Billing (performing arts)

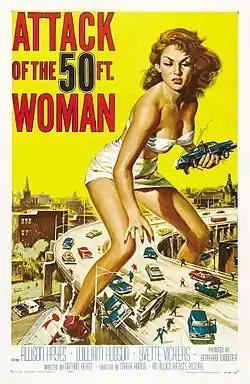
Poster art. A giant woman clad in a white bikini straddles an elevated, 4-lane highway. She has an angry expression, and she's holding one smoking car in her left hand as if it were a toy. She is reaching down to grab another. There are several car crashes on the highway, and people are fleeing from her as if they were small insects.

The "billing block" is the "list of names that adorn the bottom portion of the official poster (or 'one sheet', as it is called in the movie industry) of the movie". In the layout of film posters and other film advertising copy, the billing block is usually set in a highly condensed typeface (one in which the height of characters is several times the width).